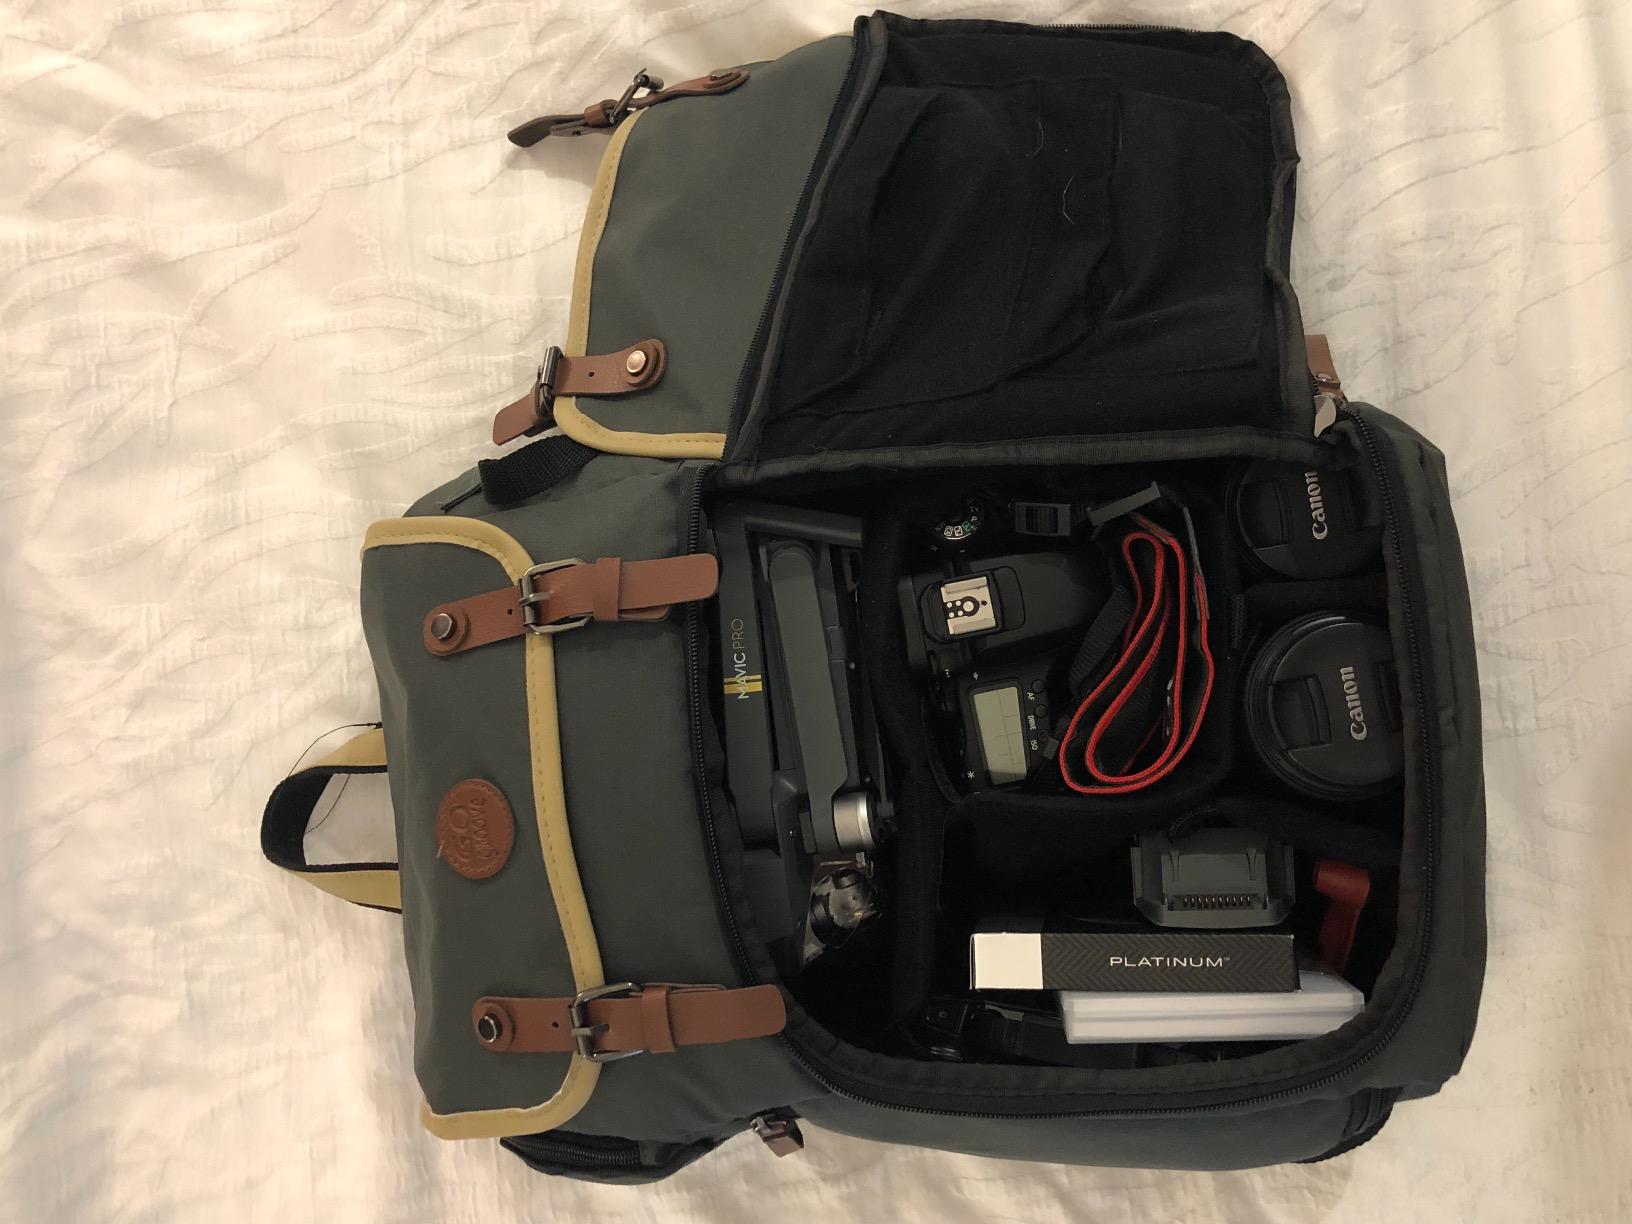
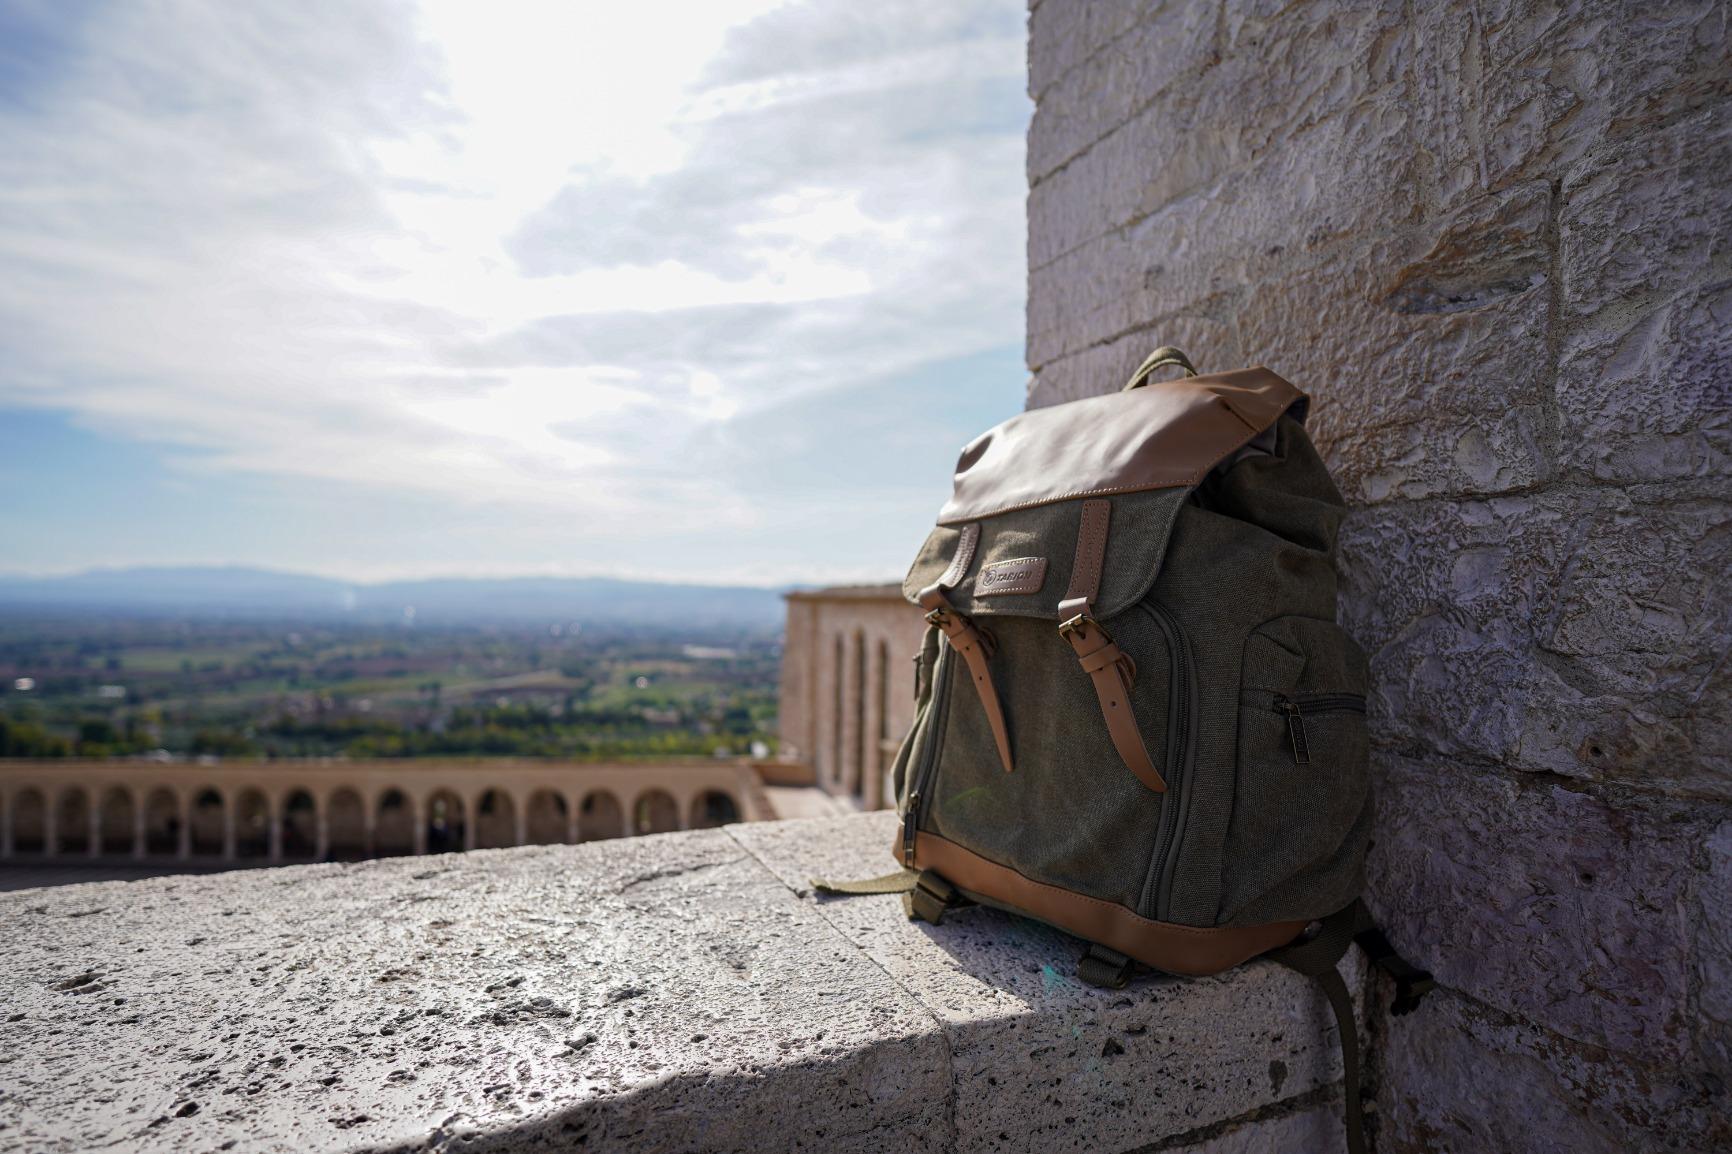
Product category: bag
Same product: no